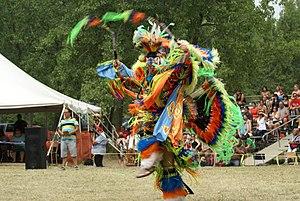
Danseur fancy pow-wow
Les Attikameks ou Atikamekws, historiquement francisé en Attikamègues, appelés Têtes-de-Boule ou Poisson-blanc par les colons français et dont l'endonyme est Atikamekw Nehirowisiw, sont un peuple autochtone du Québec au Canada.